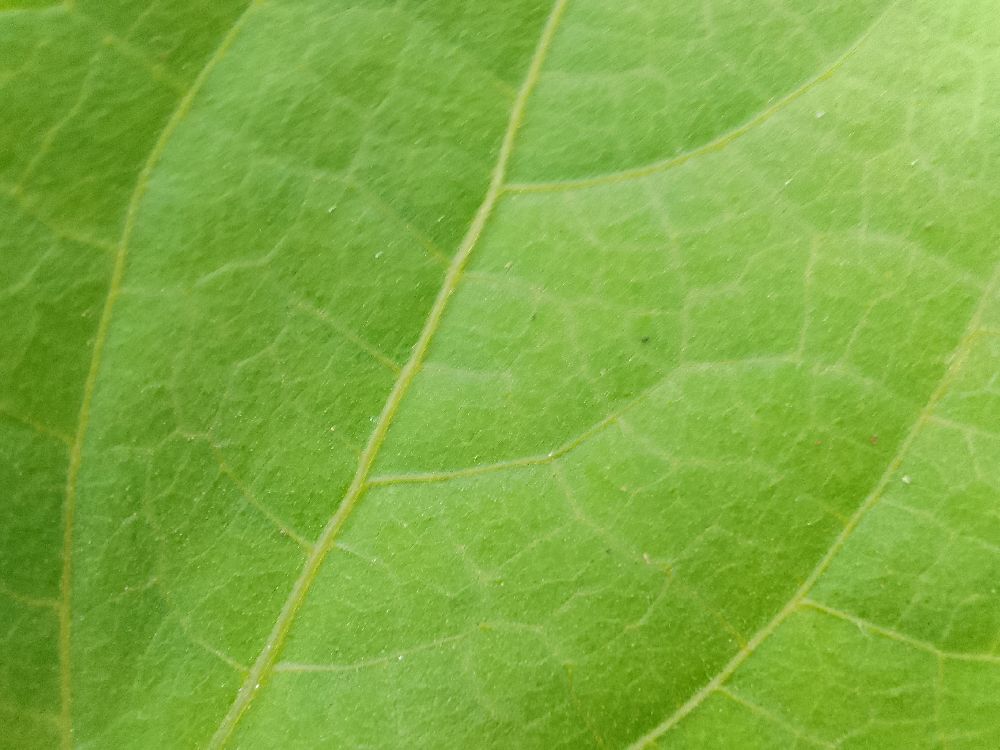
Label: healthy